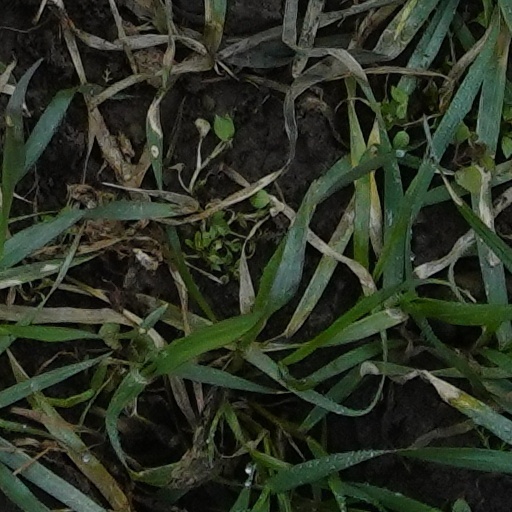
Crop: wheat